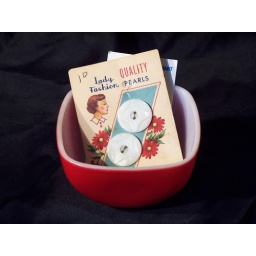
A red Pyrex bowl that I have in my craft room holding some cute vintage button cards.